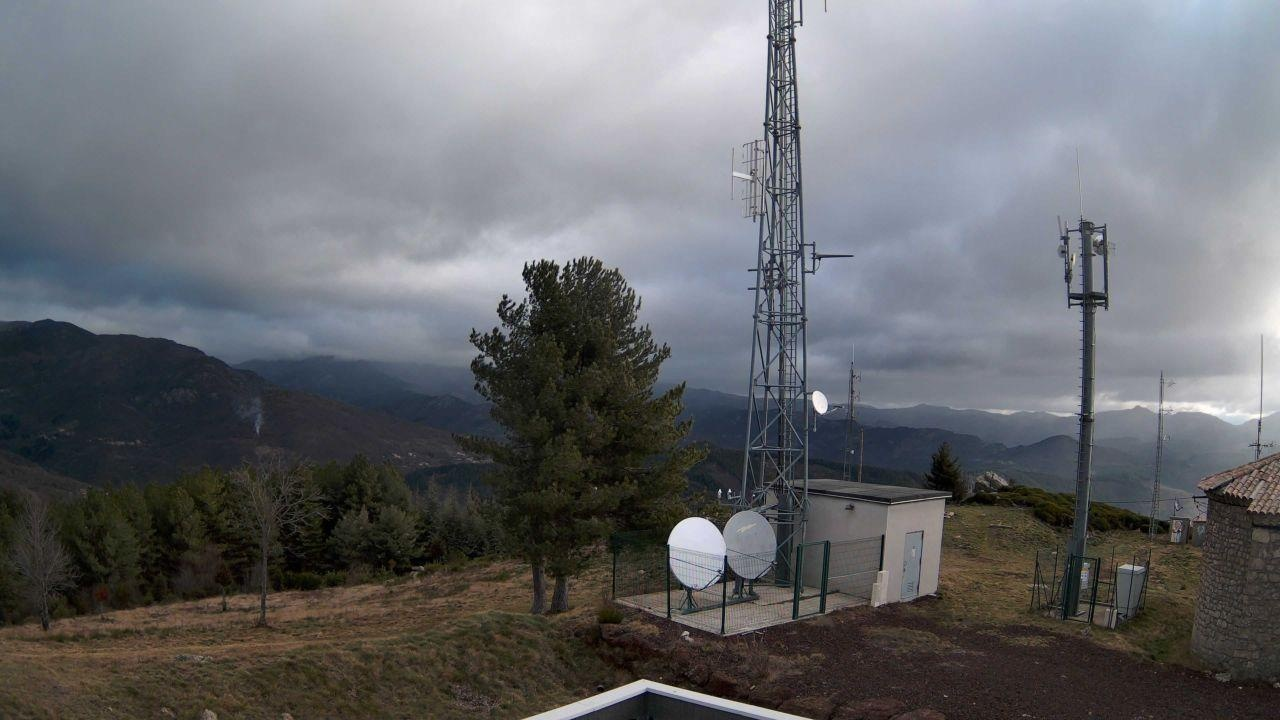
Fire: no
Smoke: yes